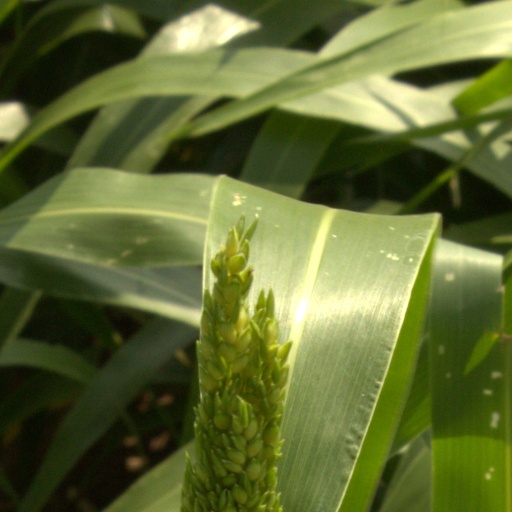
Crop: sorghum